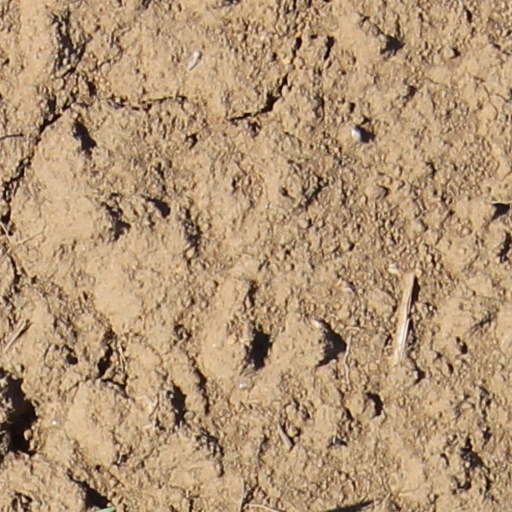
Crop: wheat